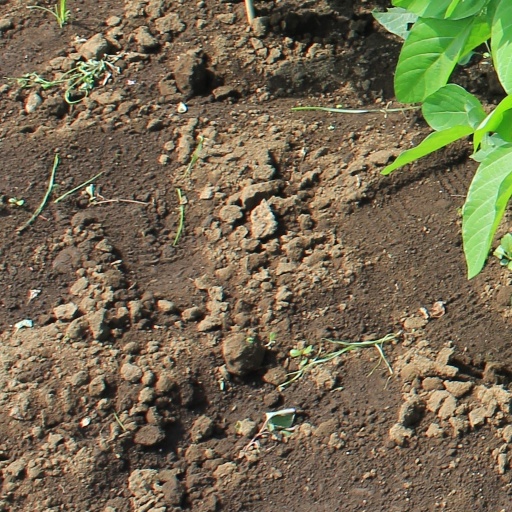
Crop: soybean